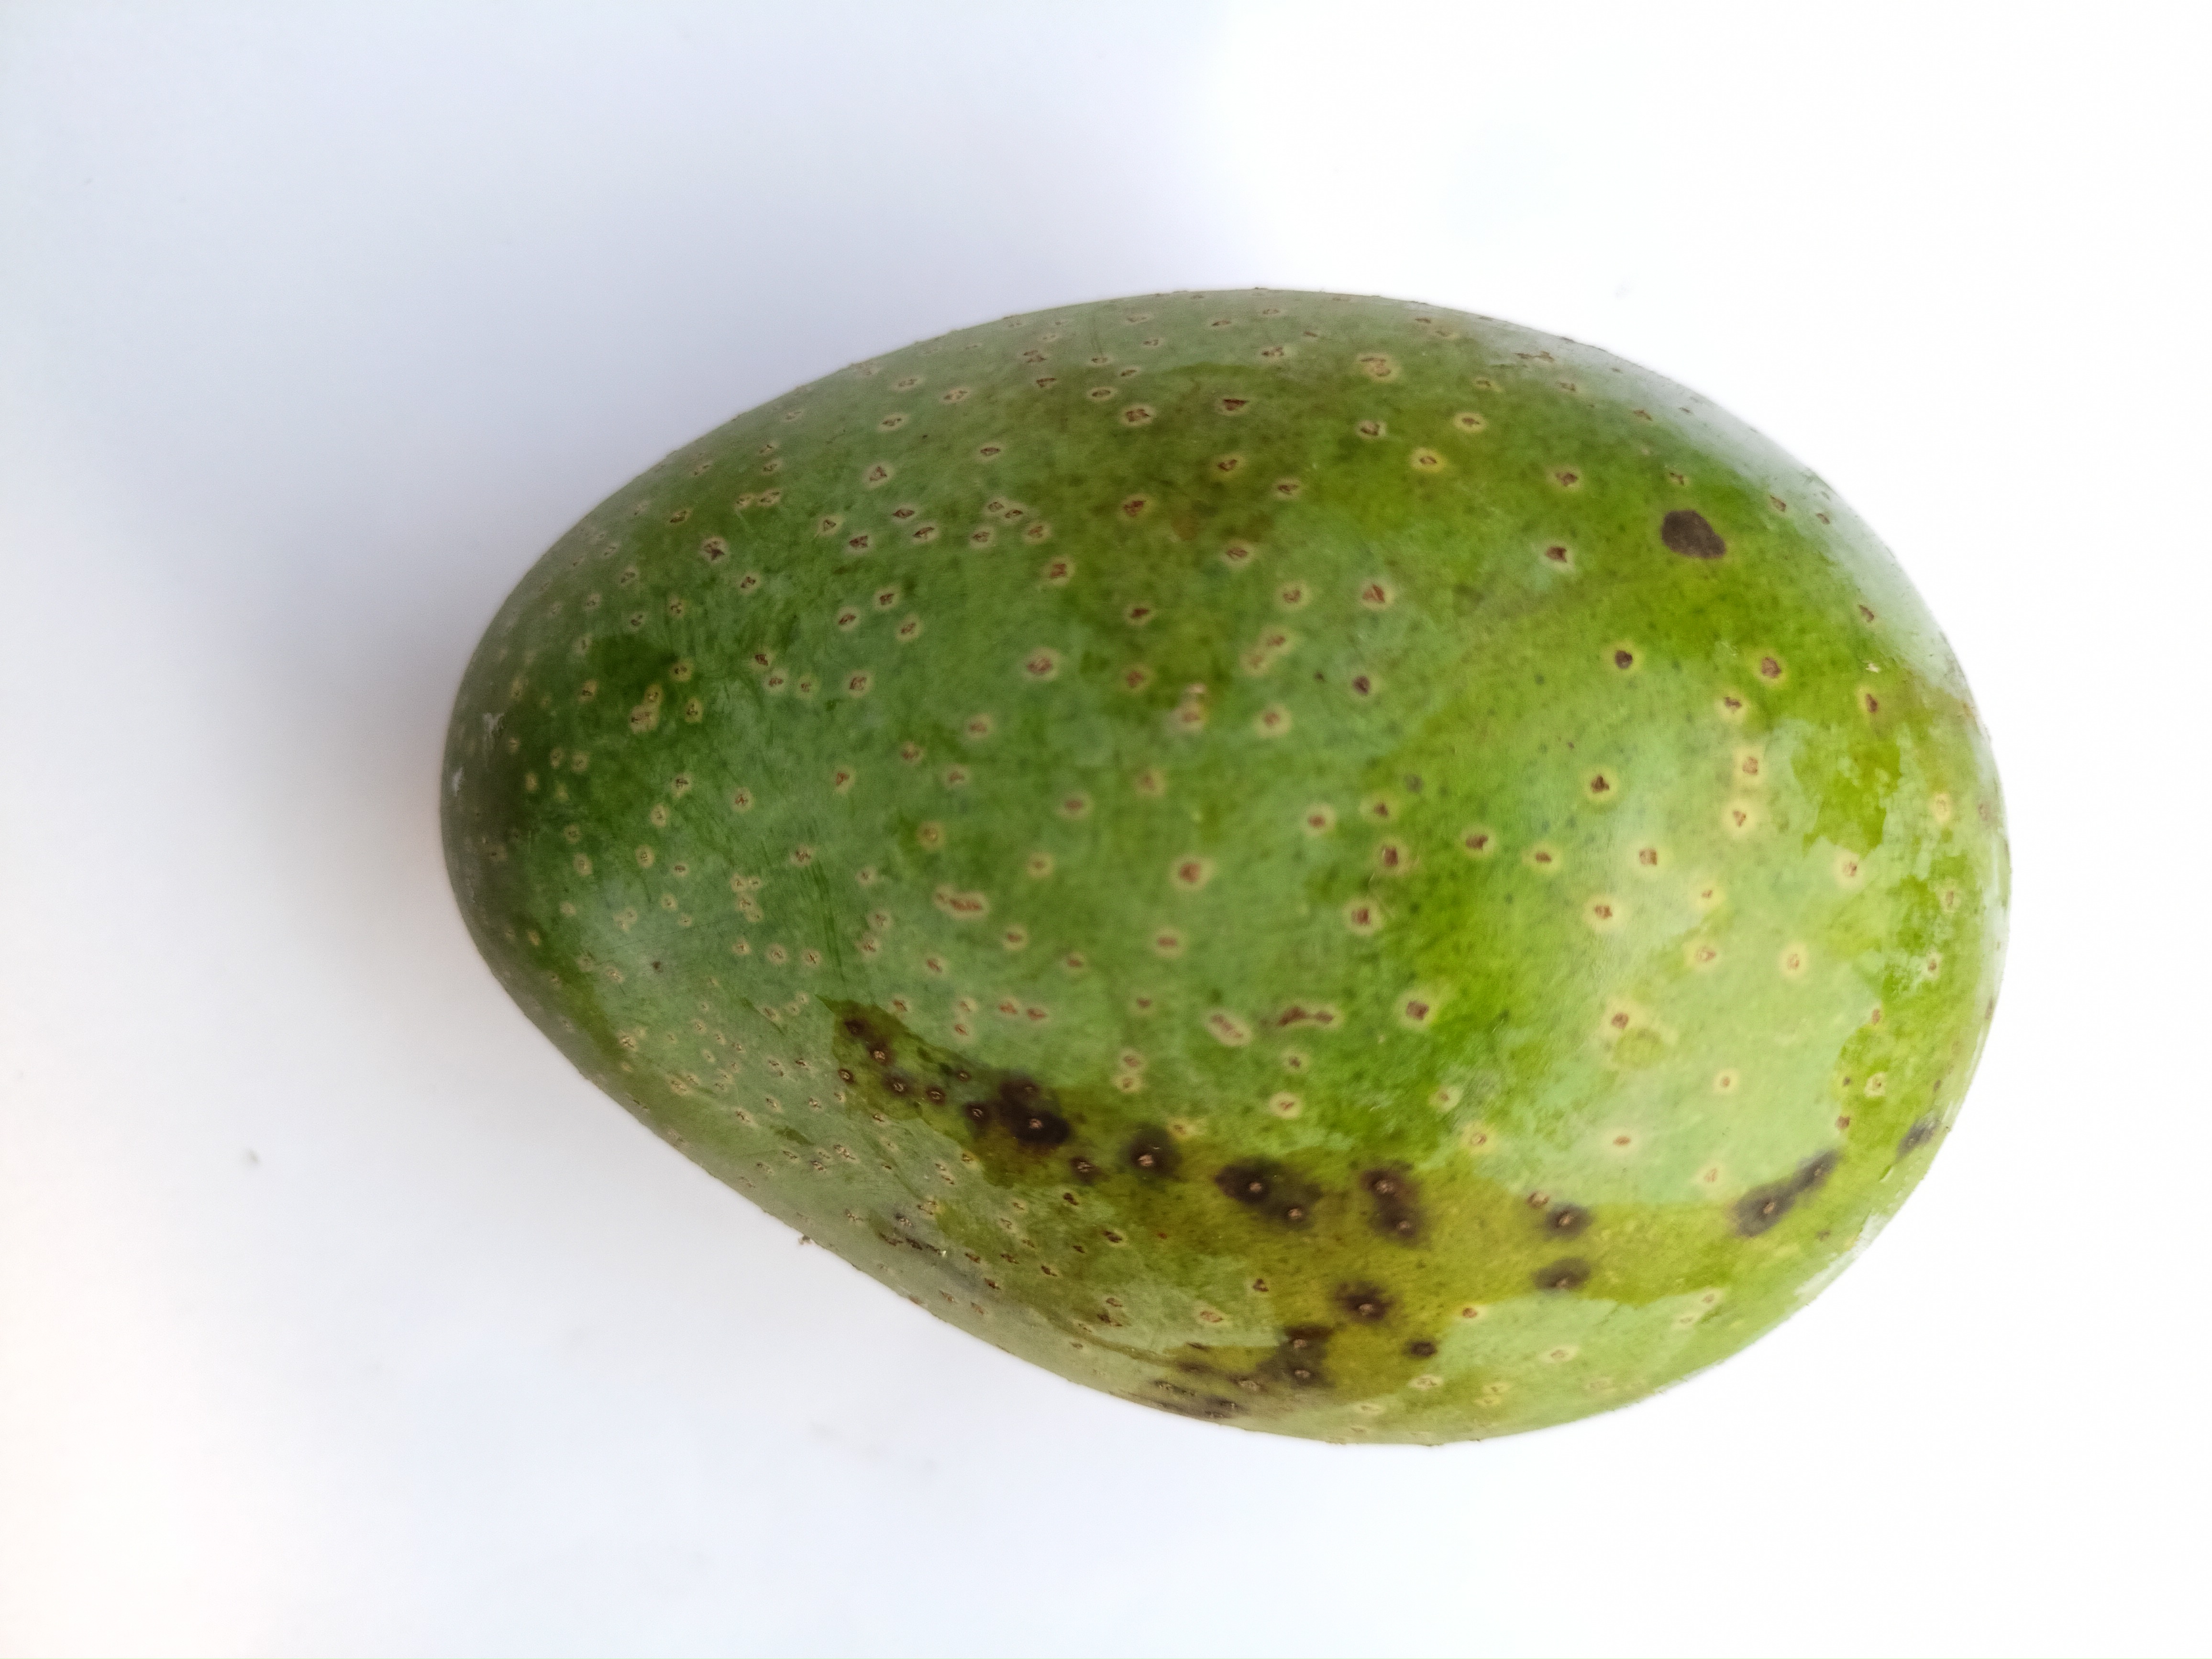
Mango variety: GopalBhog